Rowlatt Committee

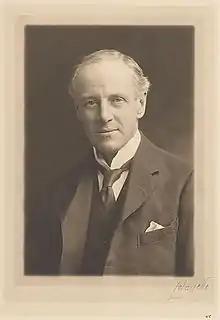
Sir Sidney Rowlatt, president and namesake of the committee.

The purpose of the Rowlatt Committee was to evaluate political terrorism in India, especially in the Bengal and Punjab Provinces, its impact, and the links with the German government and the Bolsheviks in Russia. It was instituted towards the end of World War I when the Indian revolutionary movement had been especially active and had achieved considerable success, potency and momentum and massive assistance had been received from Germany, which planned to destabilise British India. These included supporting and financing Indian seditionist organisations in Germany and in United States as well as a destabilisation in the political situation in neighbouring Afghanistan following a diplomatic mission that had attempted to rally the Amir of Afghanistan against British India. Attempts were also made by the Provisional Government of India established in Afghanistan following the mission to establish contacts with the Bolsheviks. A further reason for institution of the committee was emerging civil and labour unrest in India around the post-war recession - such as the Bombay mill worker's strikes and unrest in Punjab - and the 1918 flu pandemic that killed nearly 13 million people in the country.